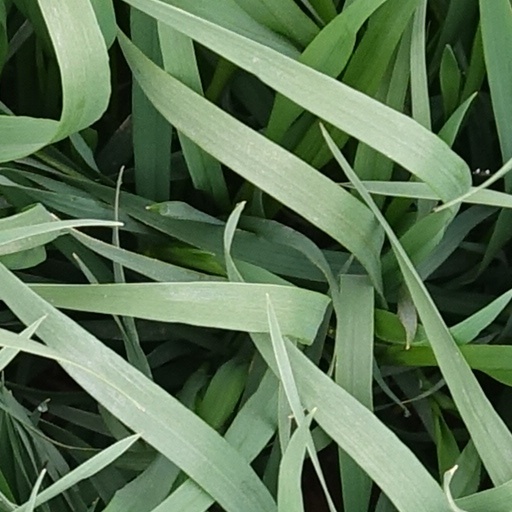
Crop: wheat